Bureya Dam

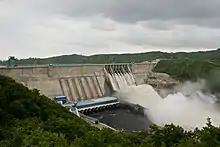
Spillways of Bureya HPP in work

The power station has an installed capacity of , the full capacity. Power is generated by utilizing six turbines, each with a capacity of . The facility is owned by RusHydro.